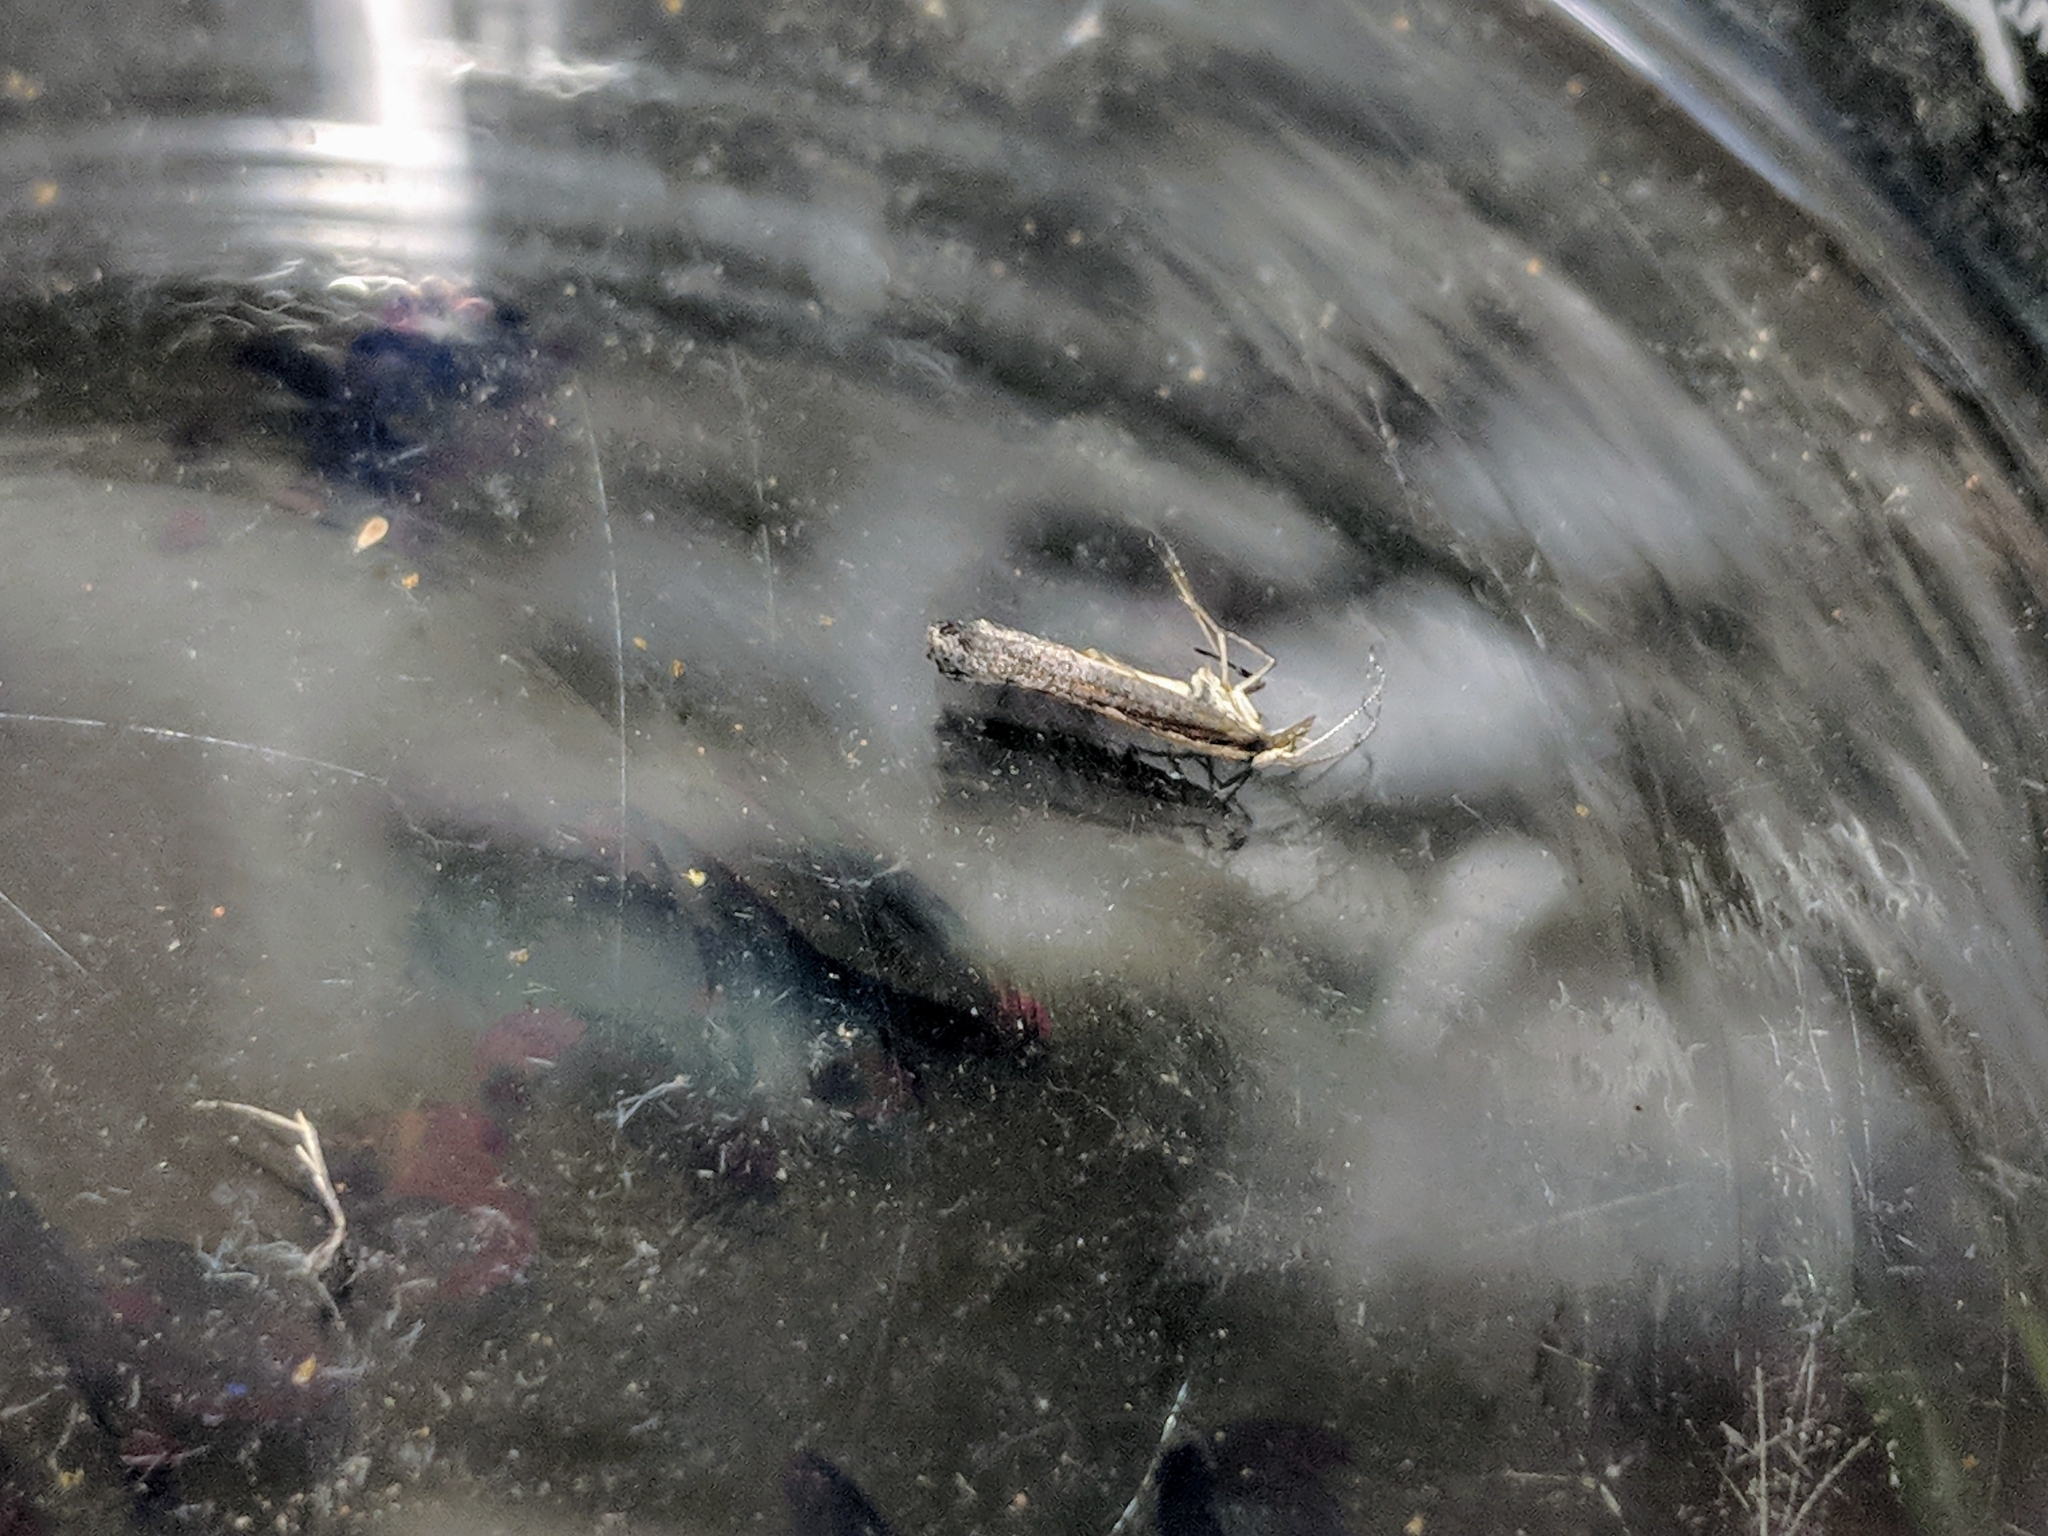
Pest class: diamondback_moth